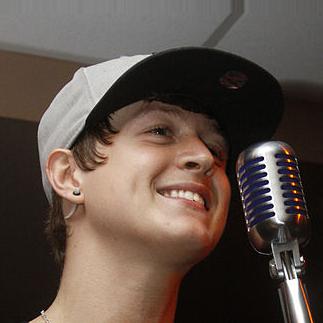
Age: 20